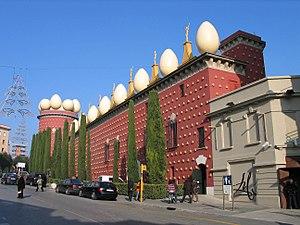
Le théâtre-musée Dalí est un musée consacré à l'artiste Salvador Dalí, situé dans la ville catalane de Figueras en Espagne.
Figueras ou Figueres est une ville du nord de la Catalogne en Espagne. C'est la capitale de la comarque de l'Alt Empordà dans la province de Gérone. La ville compte 44 255 habitants en 2010 et est connue pour abriter le musée Salvador Dalí et la plus grande forteresse d'Europe, le château de Sant Ferran.